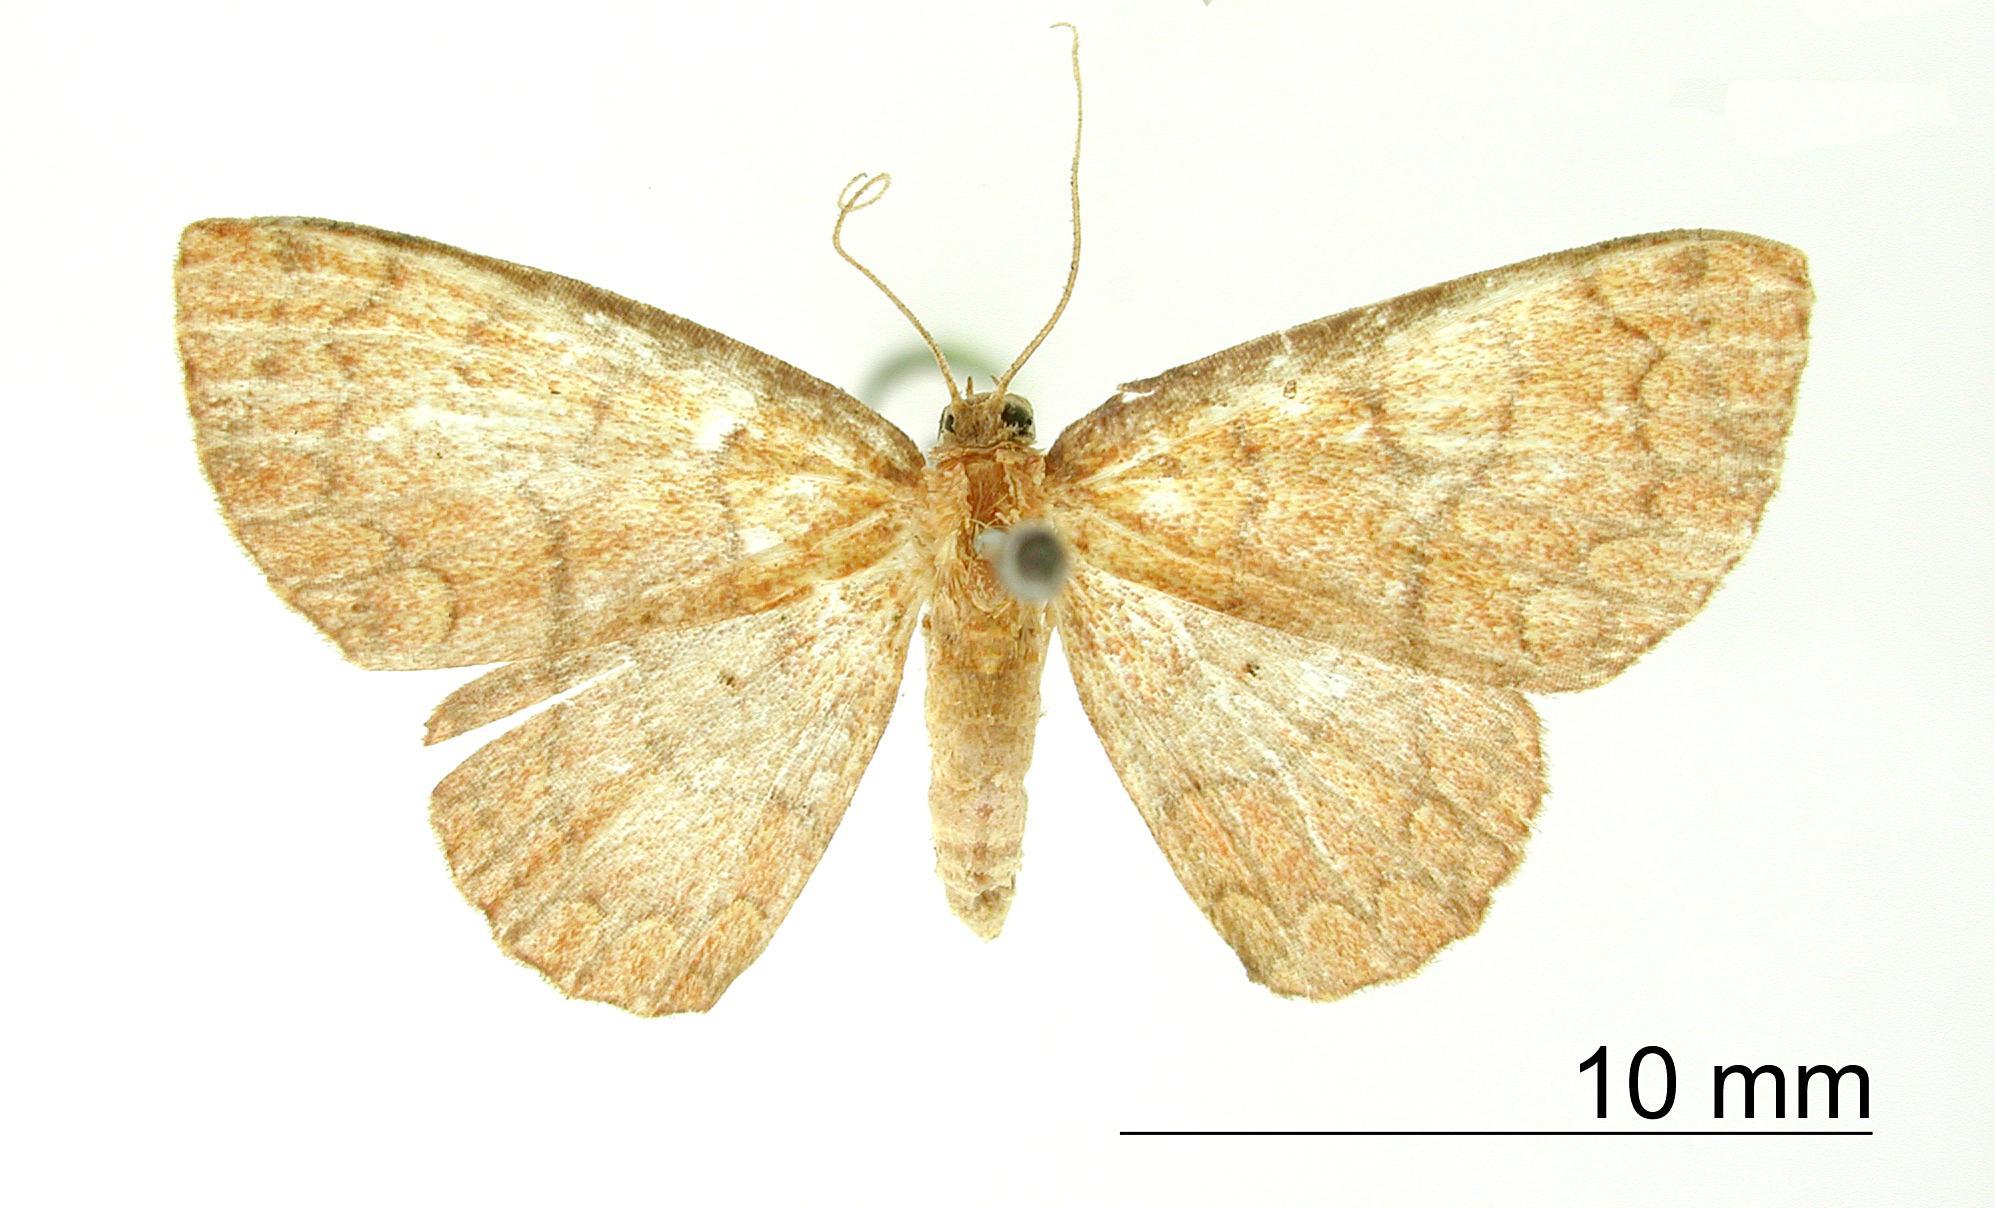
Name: Anisodes erastus
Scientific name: Anisodes erastus Schaus, 1912
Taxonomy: Animalia, Arthropoda, Insecta, Lepidoptera, Geometridae, Sterrhinae
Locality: Sixola River, Limon, Costa Rica